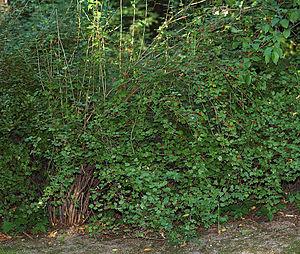
Cette image montre un arbrisseau des Alpes (Ribes alpinum). Merci à Franz Xaver pour l'identification de cette plante. Camera data Camera Nikon D70 Lens Tamron SP AF 90mm/2.8 Di Macro 1:1 Flash Nikon Speedlight SB-800 Focal length 90 mm Aperture f/2.8 Exposure time 1/60 s Sensivity ISO 200